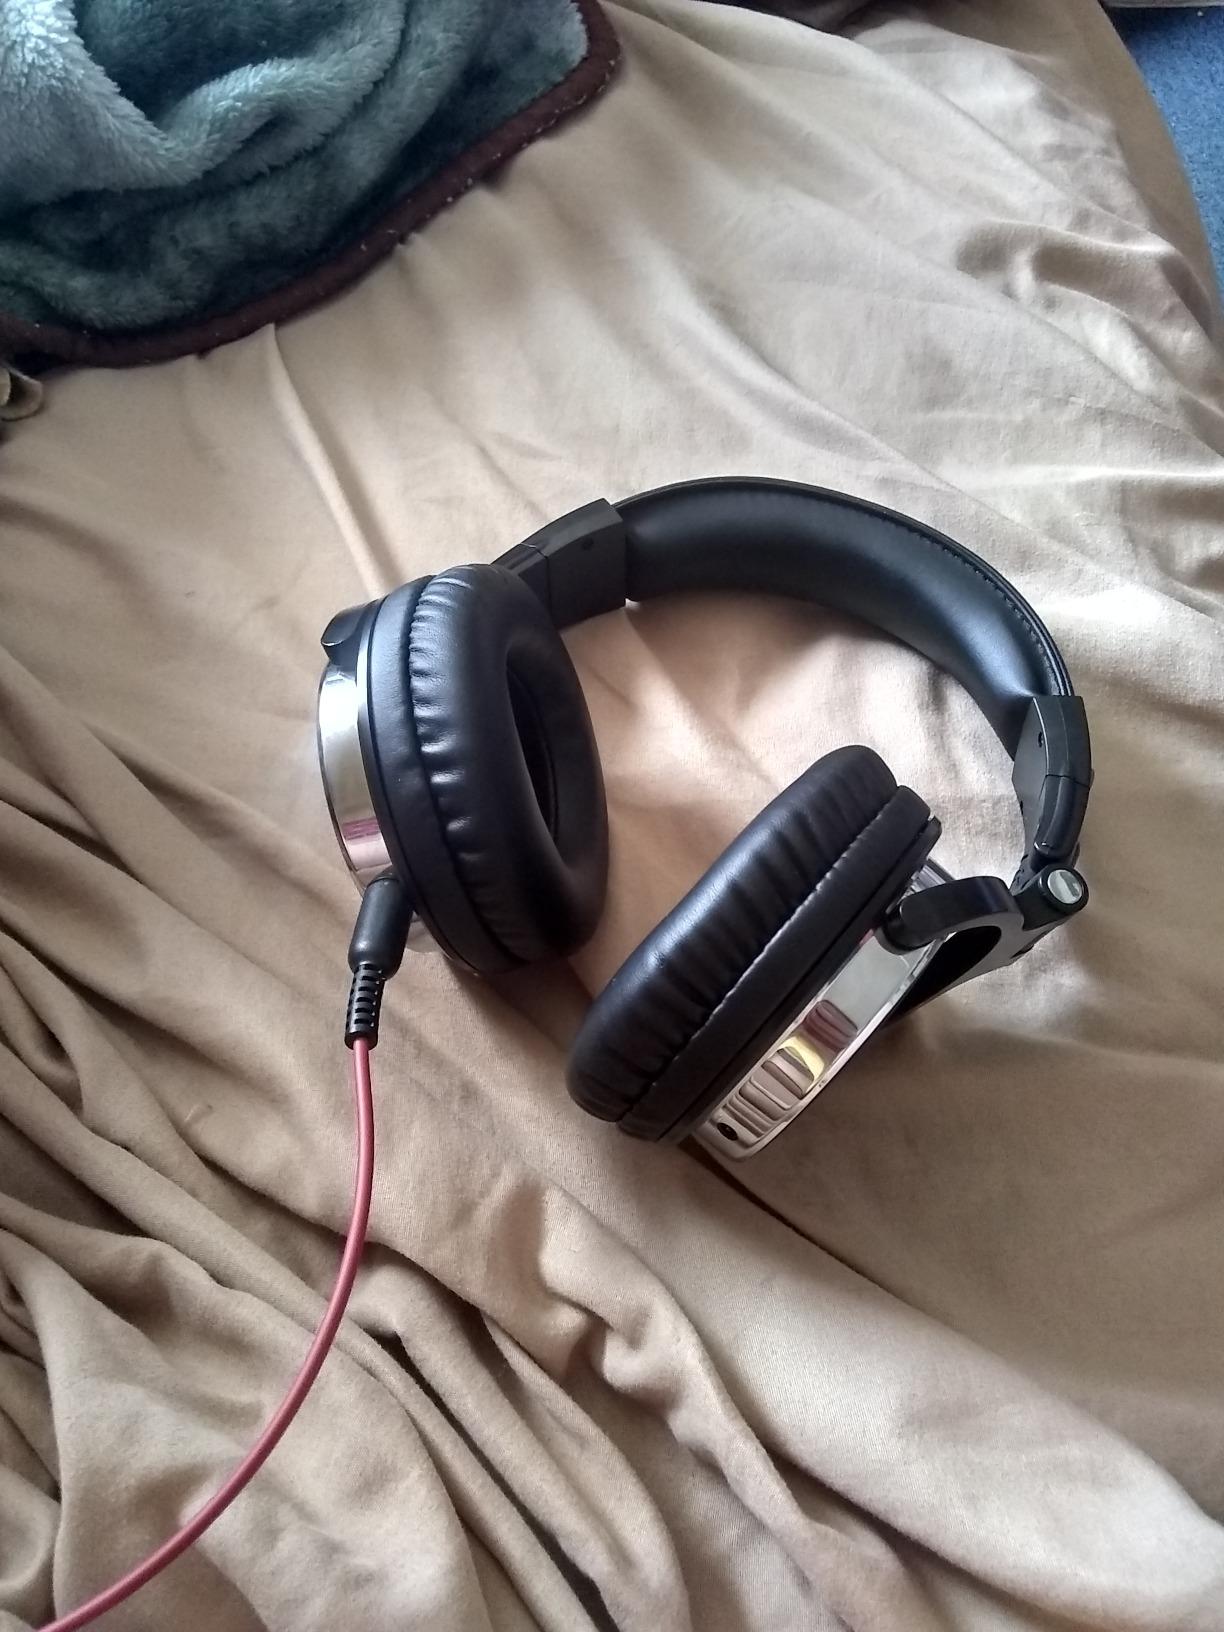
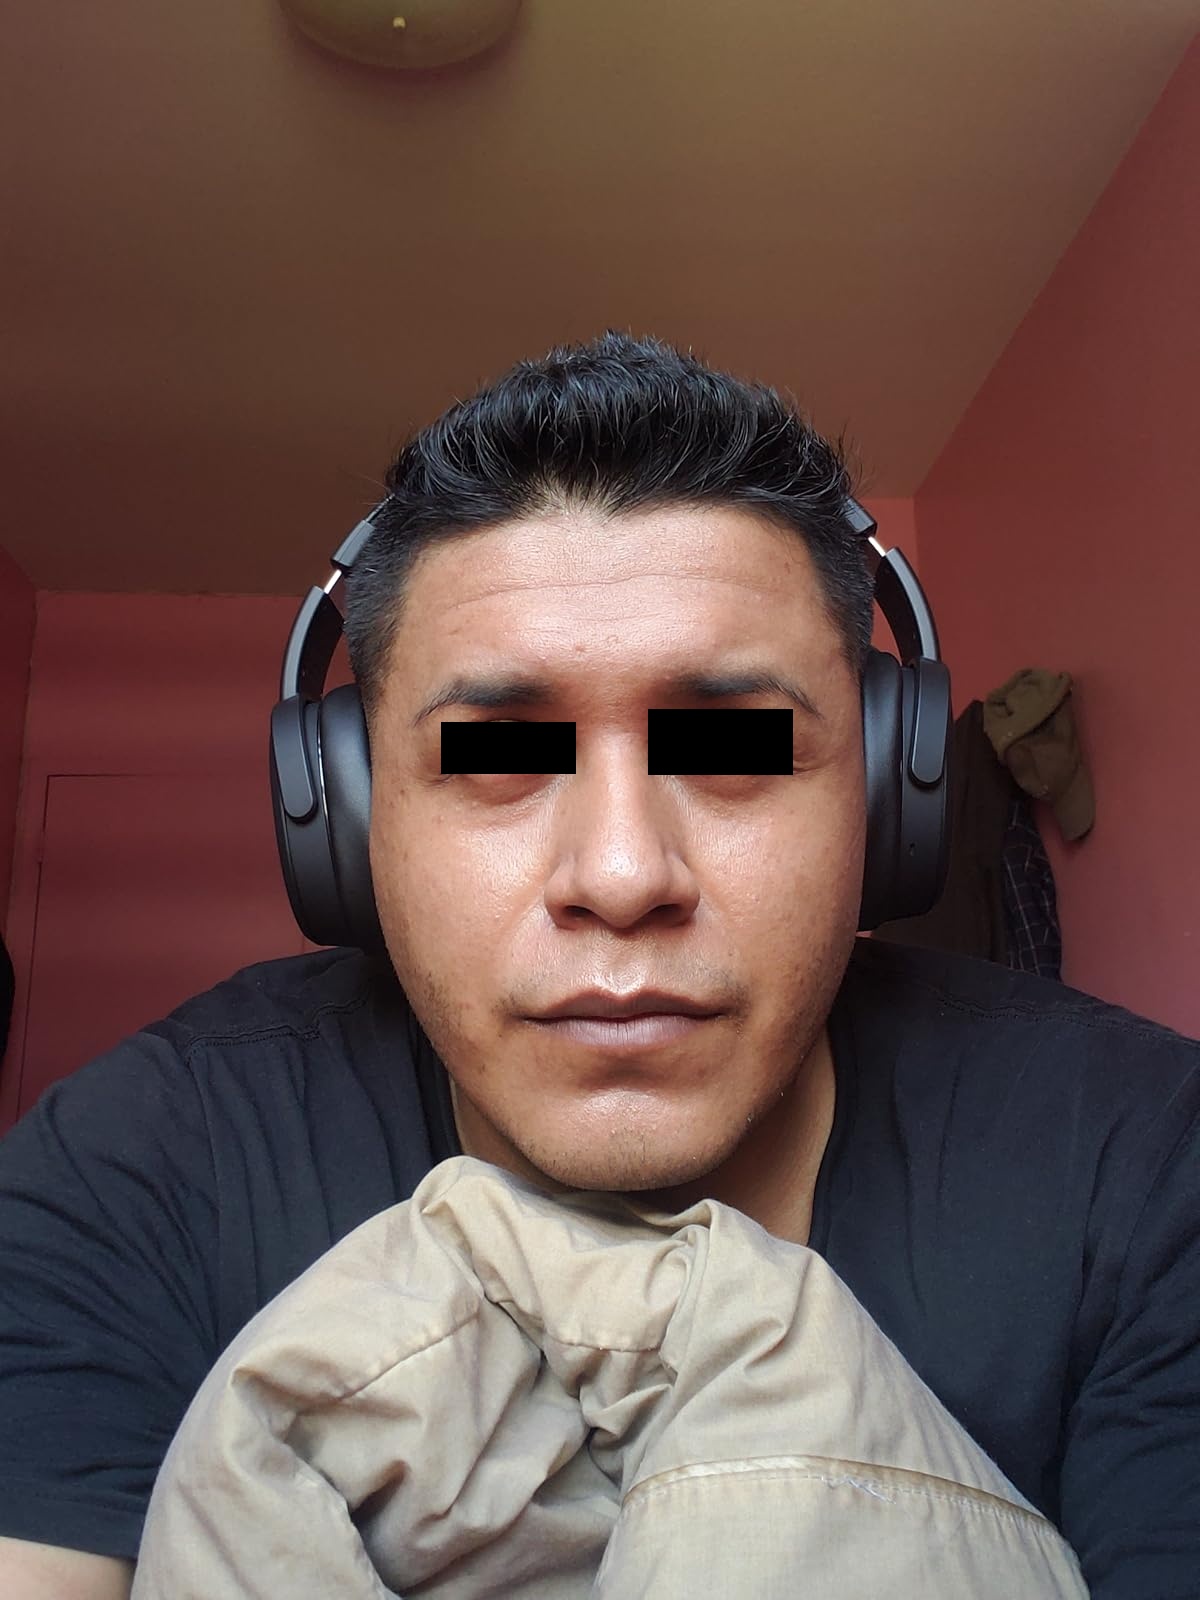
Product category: headphones
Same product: no